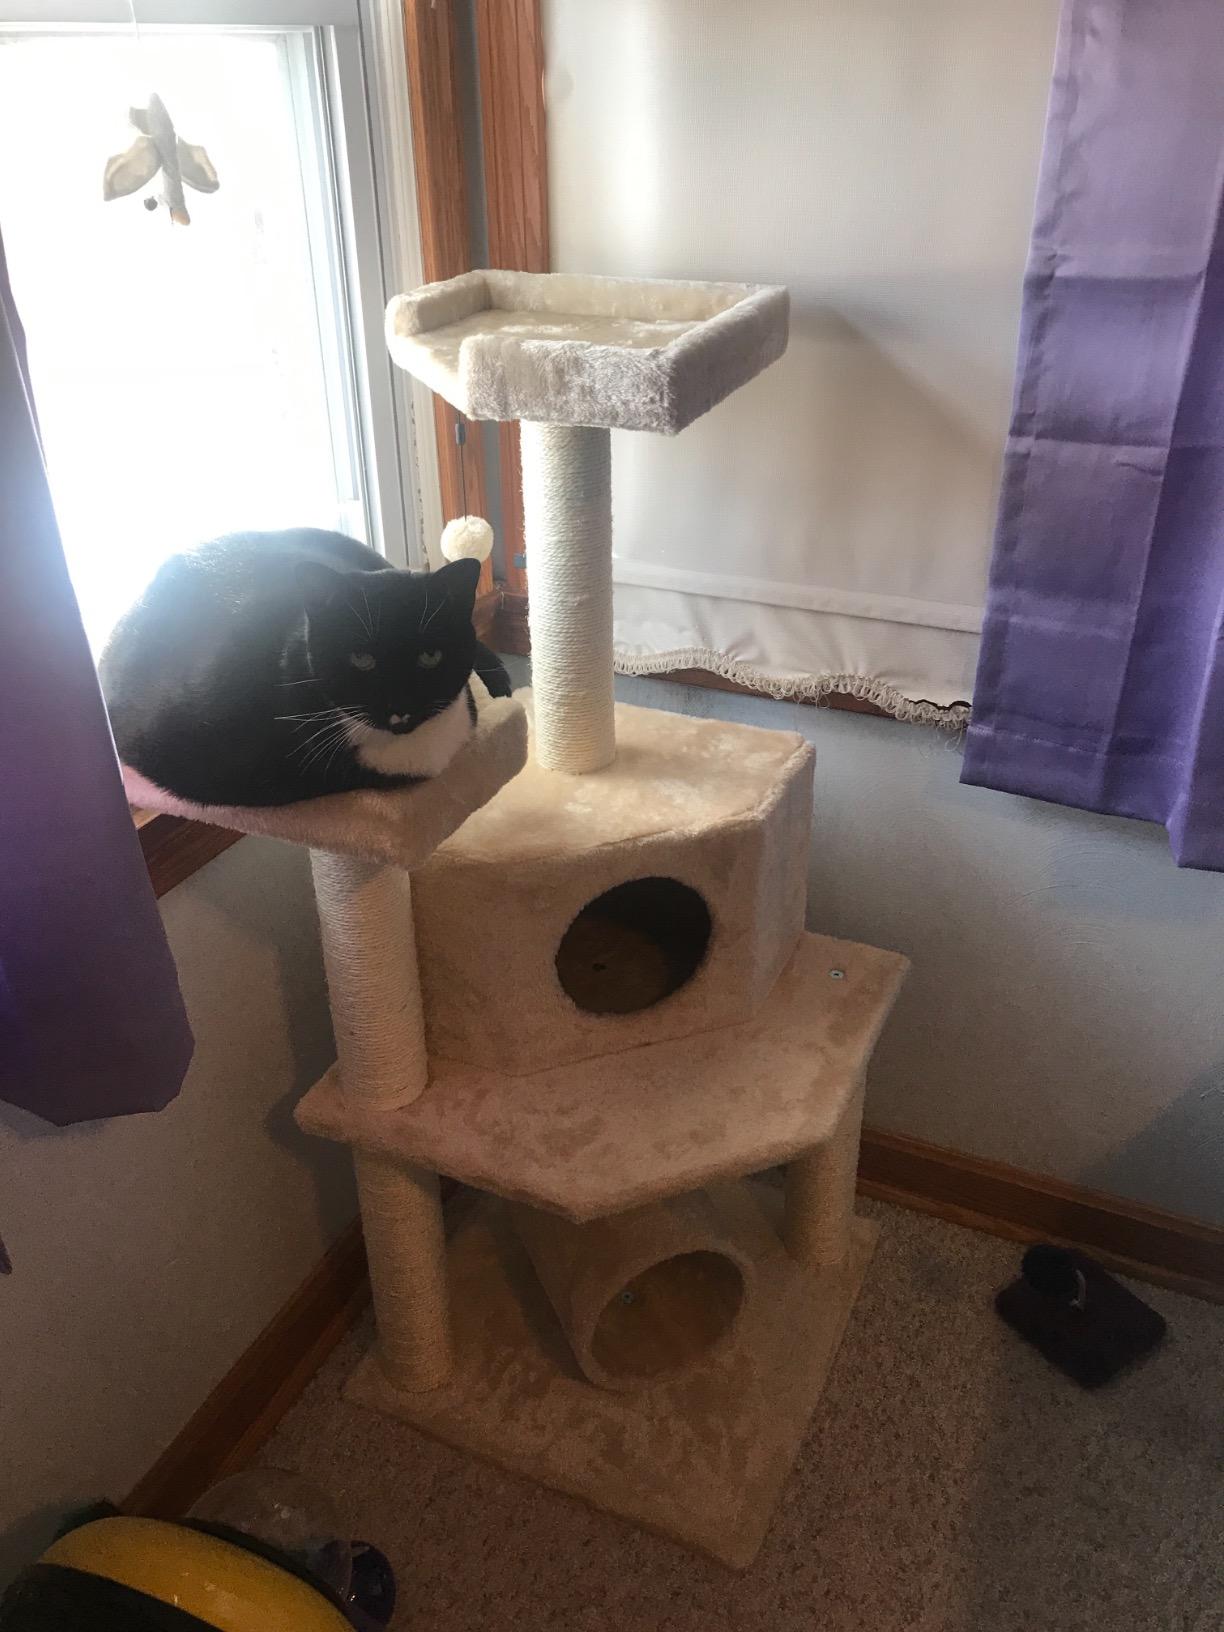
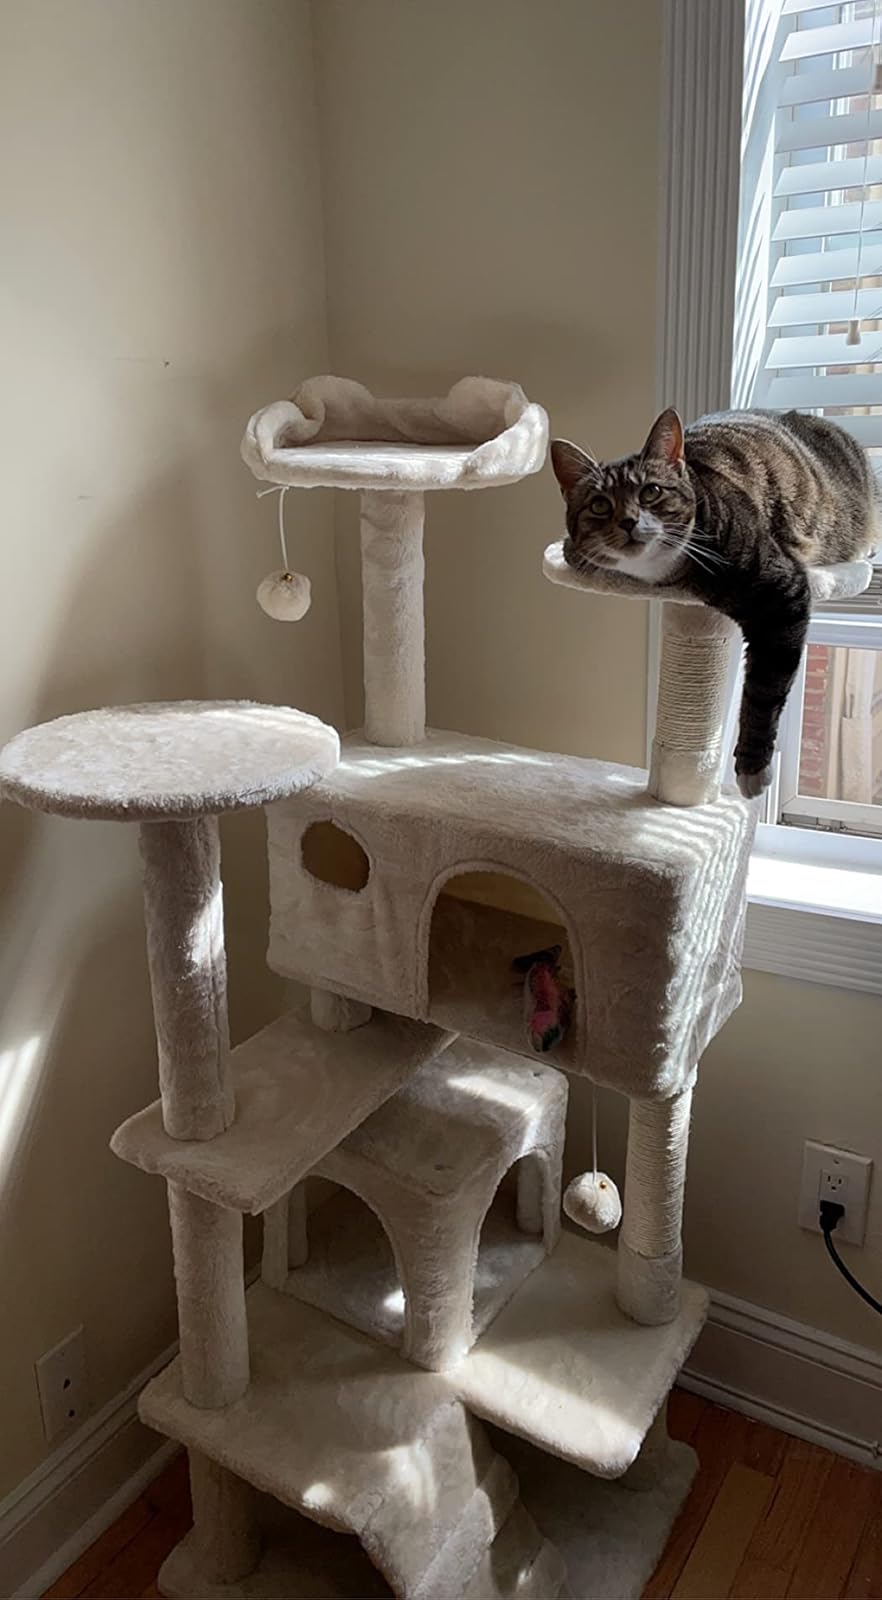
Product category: items_cat tree
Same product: no